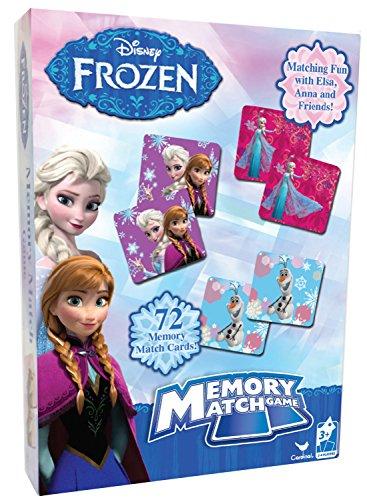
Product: Disney Frozen Memory Match Game Styles Will Vary
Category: Toys & Games | Games & Accessories | Board Games
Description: Frozen Memory.
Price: $11.75
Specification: ProductDimensions:10.5x1.5x8inches|ItemWeight:1pounds|ShippingWeight:1pounds(Viewshippingratesandpolicies)|DomesticShipping:ItemcanbeshippedwithinU.S.|InternationalShipping:ThisitemcanbeshippedtoselectcountriesoutsideoftheU.S.LearnMore|ASIN:B00K77O2T6|Itemmodelnumber:6029925|Manufacturerrecommendedage:5-9years